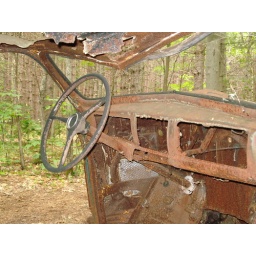
Remains of a 1930's vintage car along what I guess was an old logging road in Killarney Provincial Park.